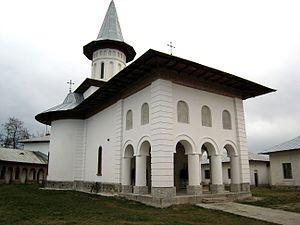
Ștefan cel Mare est une commune du județ d'Argeș en Roumanie.